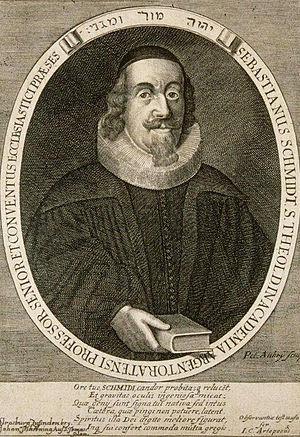
Sebastianus Schmidt S. Theol. D. in Academia Argentoratensi Professor Senior et Conventus ecclaesiastici Praeces (1617-1696). 1690. Bibliothèque nationale et universitaire de Strasbourg
Sébastien Schmidt, né à Lampertheim le 6 janvier 1617 et mort à Strasbourg le 6 janvier 1696, est un théologien protestant et professeur de théologie alsacien.